Plastic Flowers

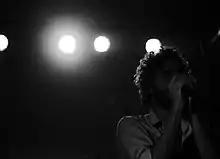
Plastic Flowers live in Berlin, 2014

Georgios Samaras, better known as Plastic Flowers, is a Greek songwriter and academic at King's College London, who has released three full-length studio albums: "Evergreen" in 2014, "Heavenly" in 2016 and "Absent Forever" in 2017.